John Nathan Cobb

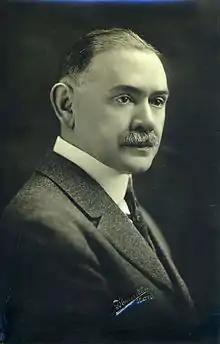
John Nathan Cobb, c. 1918

John Nathan Cobb (February 20, 1868 – January 13, 1930) was an American author, naturalist, conservationist, canneryman, and educator. He attained a high position in academia without the benefit of a college education. In a career that began as a printer's aide for a newspaper, he worked as a stenographer and clerk, a newspaper reporter, a field agent for the U.S. Fish Commission (USFC) and its successor the U.S. Bureau of Fisheries, as an editor for a commercial fishing trade magazine of the Pacific Northwest, and as a supervisor for companies in the commercial fishing industry. He took photographs during his extensive travels documenting scenes and people. In 1919, Cobb was appointed the founding director of the College of Fisheries at the University of Washington (UW), the first such college established in the United States.